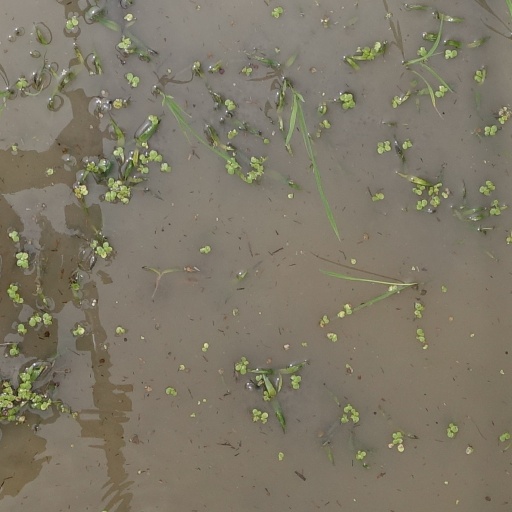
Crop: rice